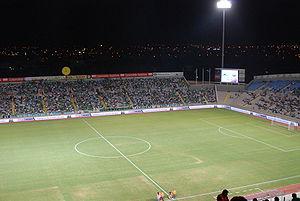
Le stade GSP, aussi nommé stade Neo GSP, est un stade de football situé à Strovolos dans la peripherie de Nicosie, capitale de Chypre. Il est le plus grand stade du pays avec une capacité de 22 859 spectateurs.